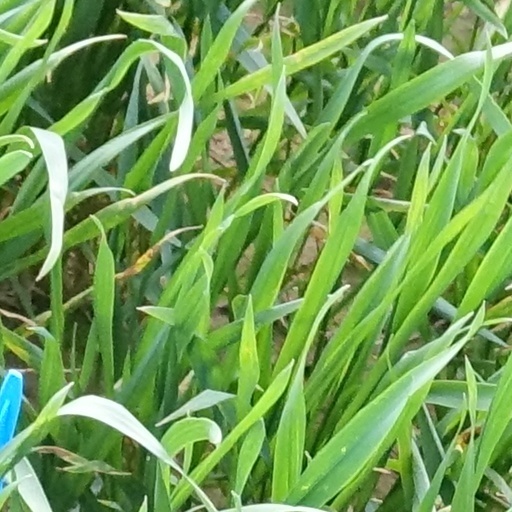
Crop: wheat